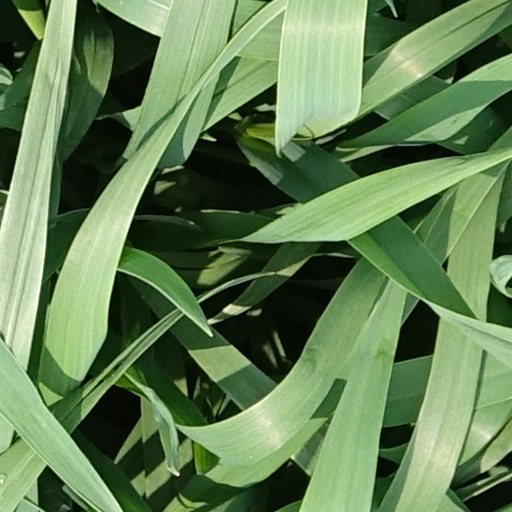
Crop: wheat